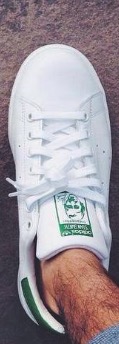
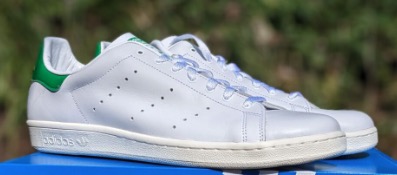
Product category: misc
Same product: yes